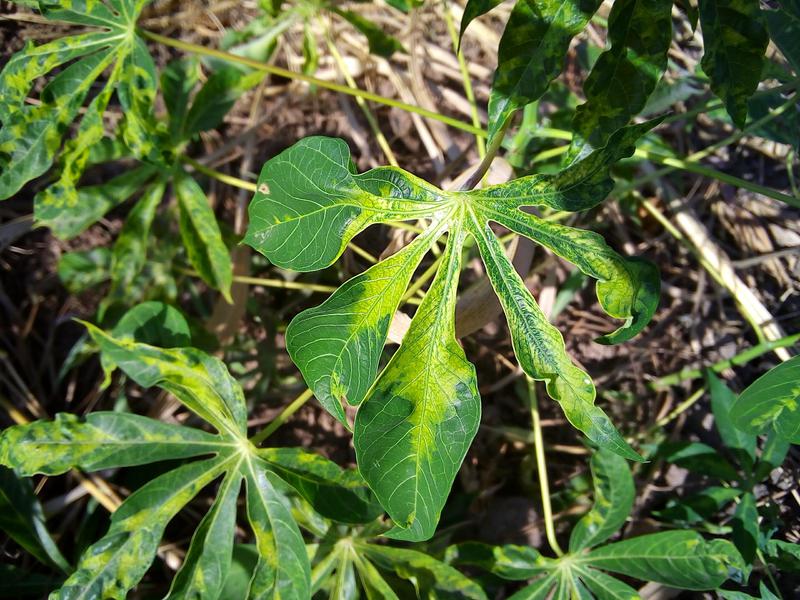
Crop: cassava
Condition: mosaic_disease